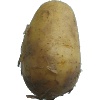
Label: Potato White 1